Gironde estuary and Pertuis sea Marine Nature Park

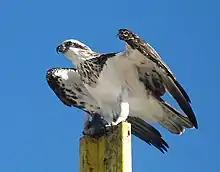
Osprey in Arvert peninsula

Marshes, narrows, reed beds, estuaries, foreshores and the Atlantic Ocean form a mosaic of habitats particularly favourable to birds and amphihaline fish. Leatherback turtles, basking sharks, gannets and storm petrels can also be found. Depending on their life cycle, species such as eels move through the different estuarine, coastal and marine environments.